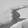
ASL letter: G